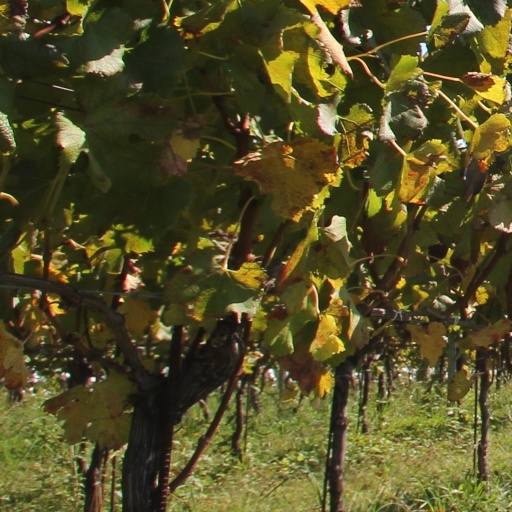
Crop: grape